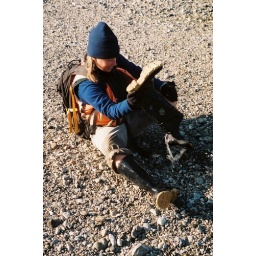
Lynne emptying water from her boots after our river crossing, near San Miguel, California